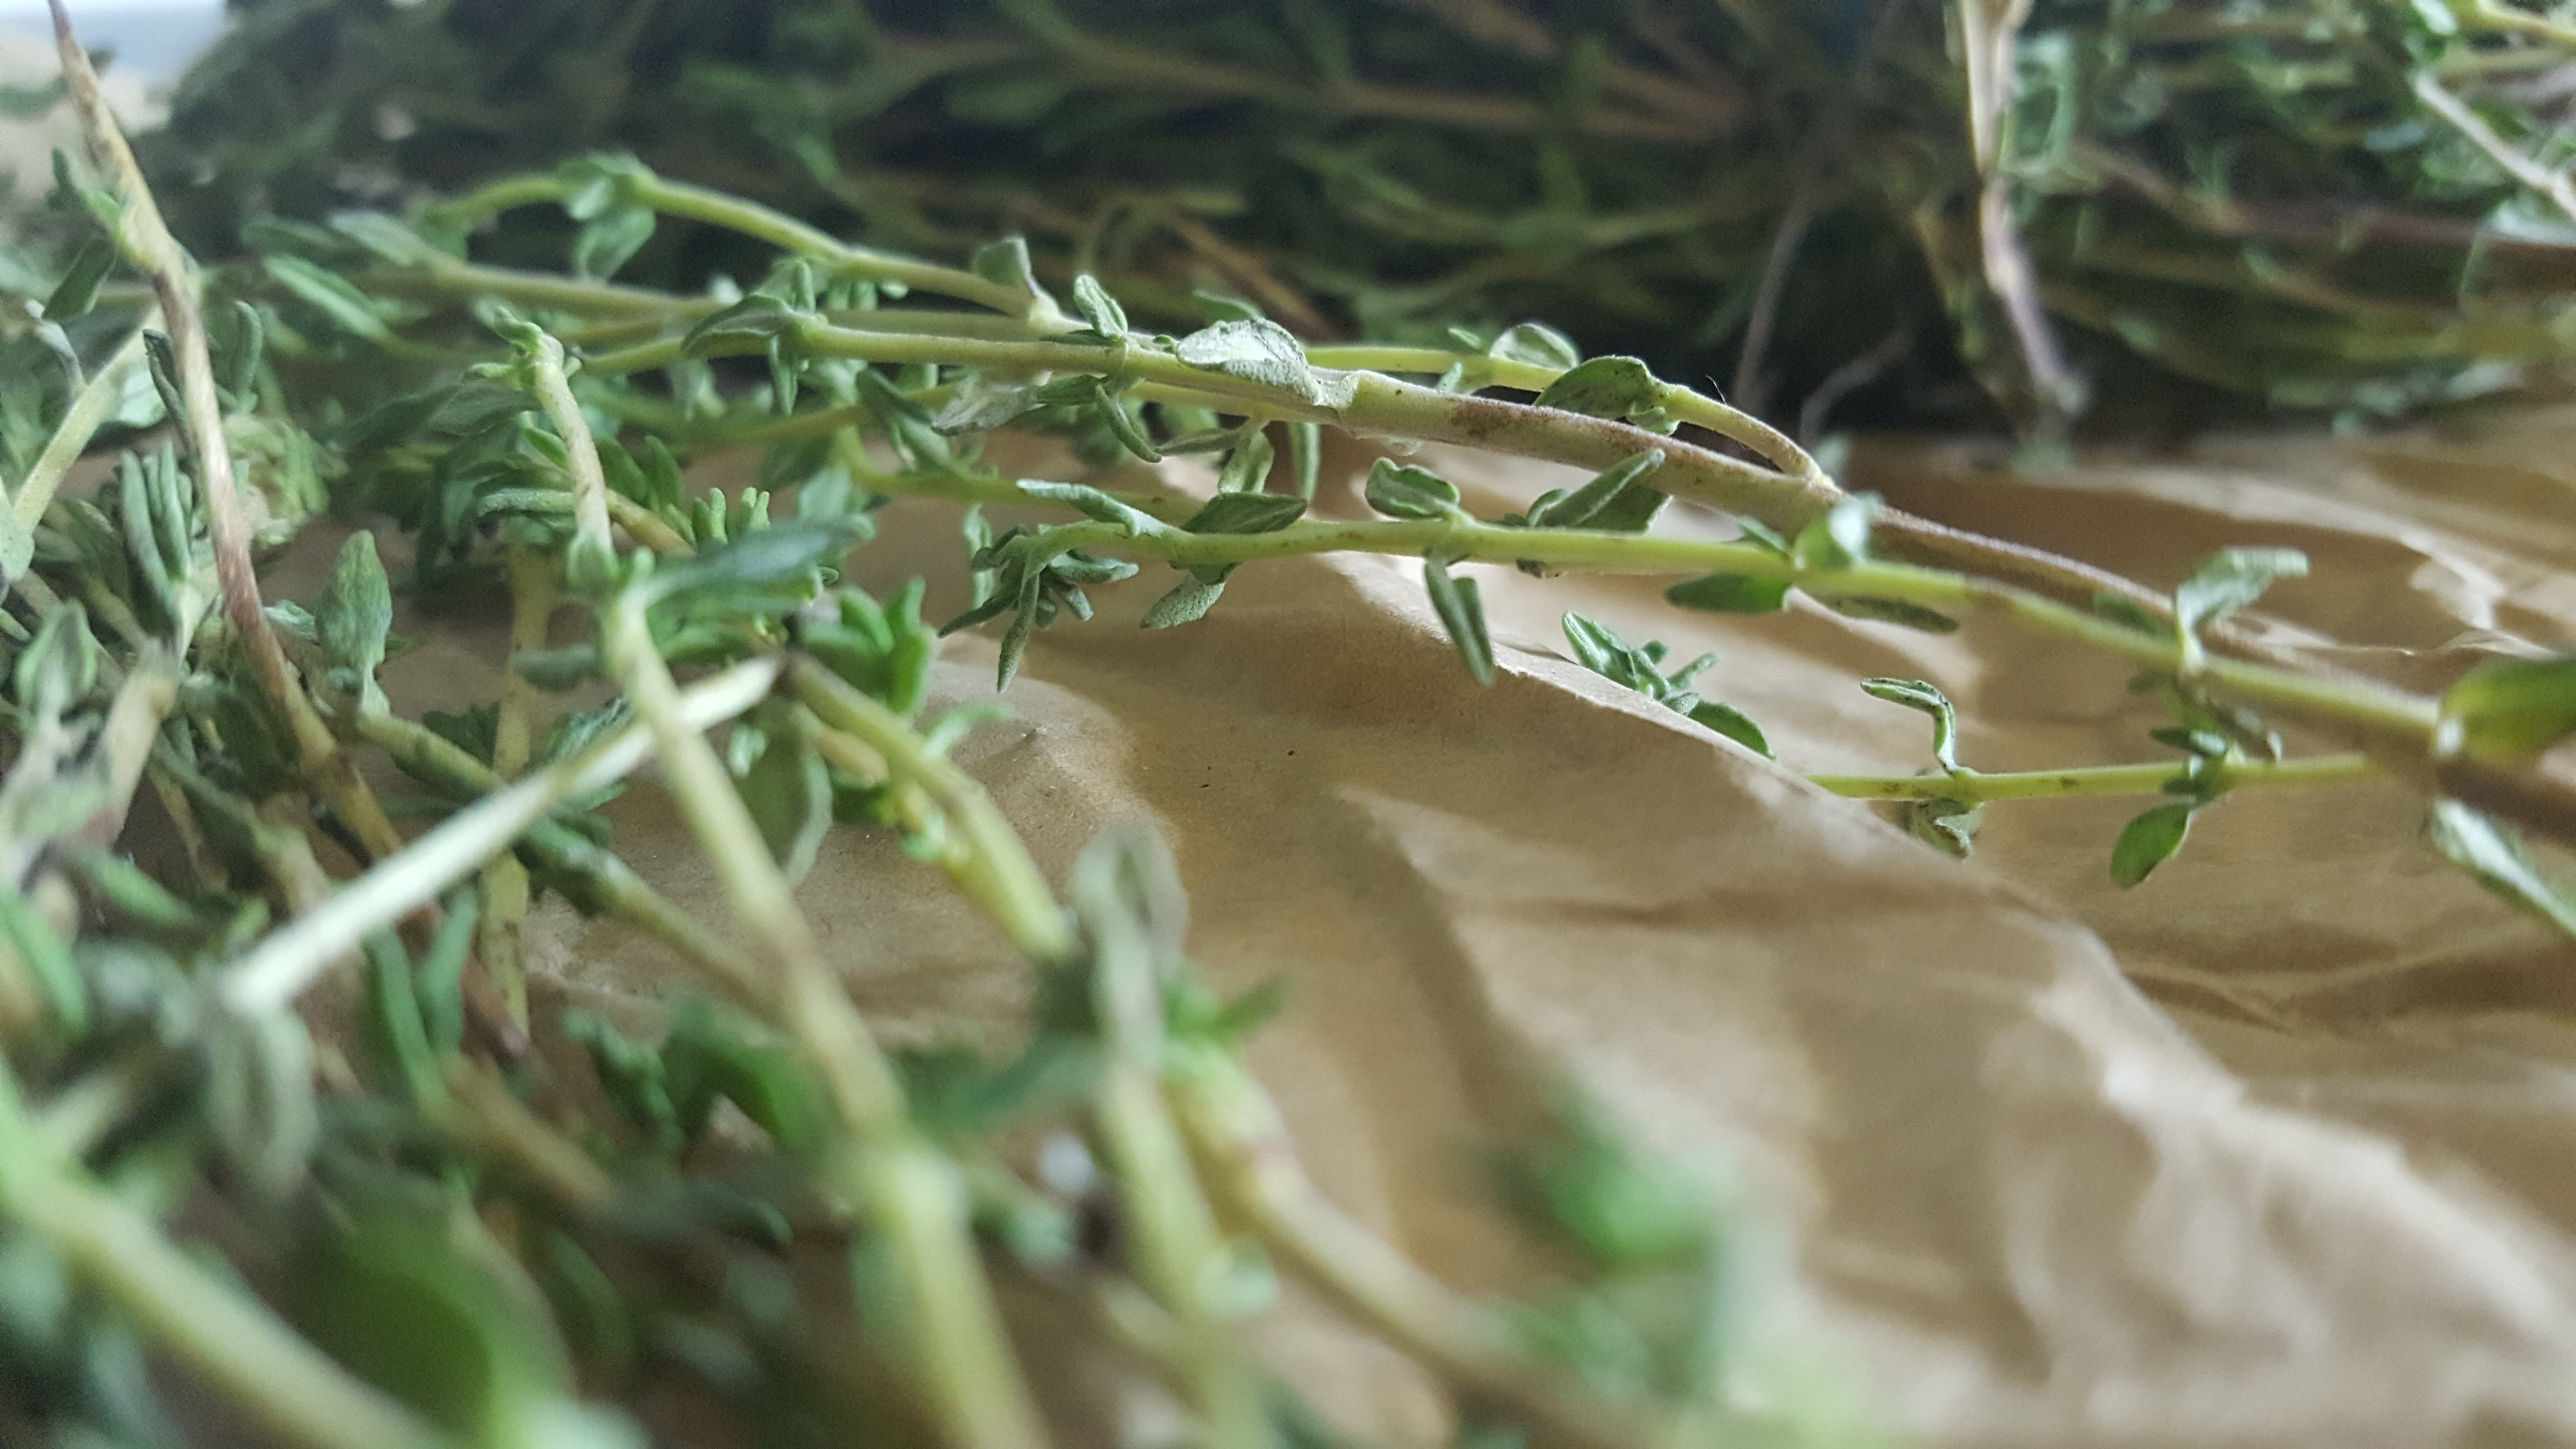
grass, plant, lawn, leaf, flower, green, herb, crop, flora, macro photography, grass family